Military of the Yuan dynasty

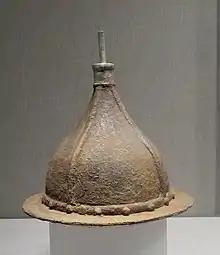
Yuan era helmet

Unlike previous Chinese dynasties that strictly separated military and civilian power, the Yuan administration of military and civil affairs tended to overlap, due to the traditional Mongol favour for the military over civilian affairs. This practice was harshly criticised by the Han Chinese scholar-officials at the time. Military officers were allowed to pass on their positions to their sons or grandsons after death, retirement or sometimes even after a promotion. Due to their Mongol background and unlike the previous Chinese dynasties, the Yuan granted feudal fief appanages with accompanying serfs throughout North China to military leaders, whether Mongol, Middle Eastern/Central Asian or Han. The conflict between these military nobles with the Imperial government was a persistent feature until the end of the dynasty.